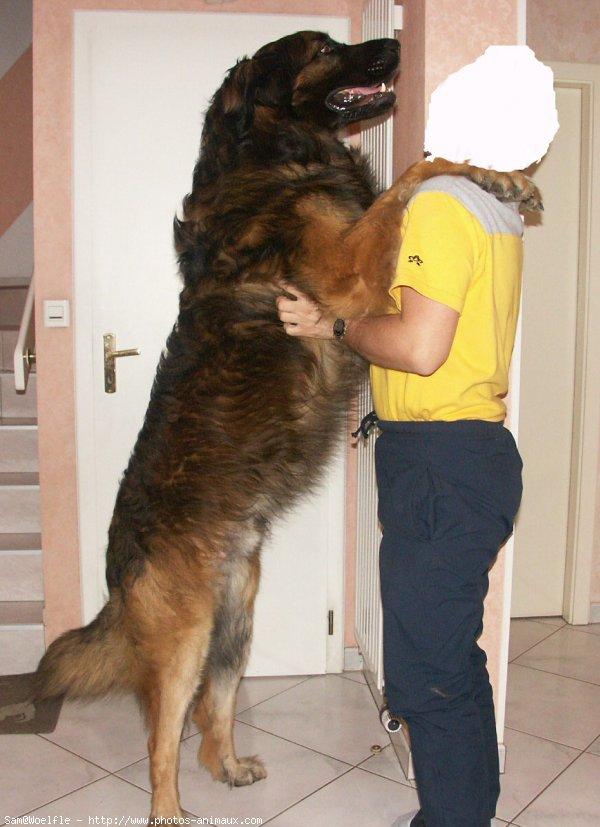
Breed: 214-n000019-Leonberg